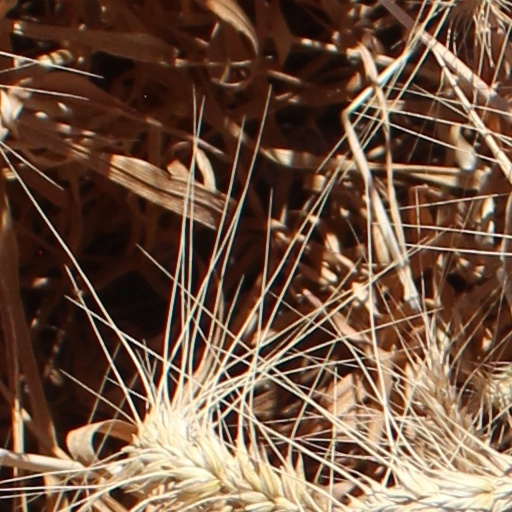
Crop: wheat